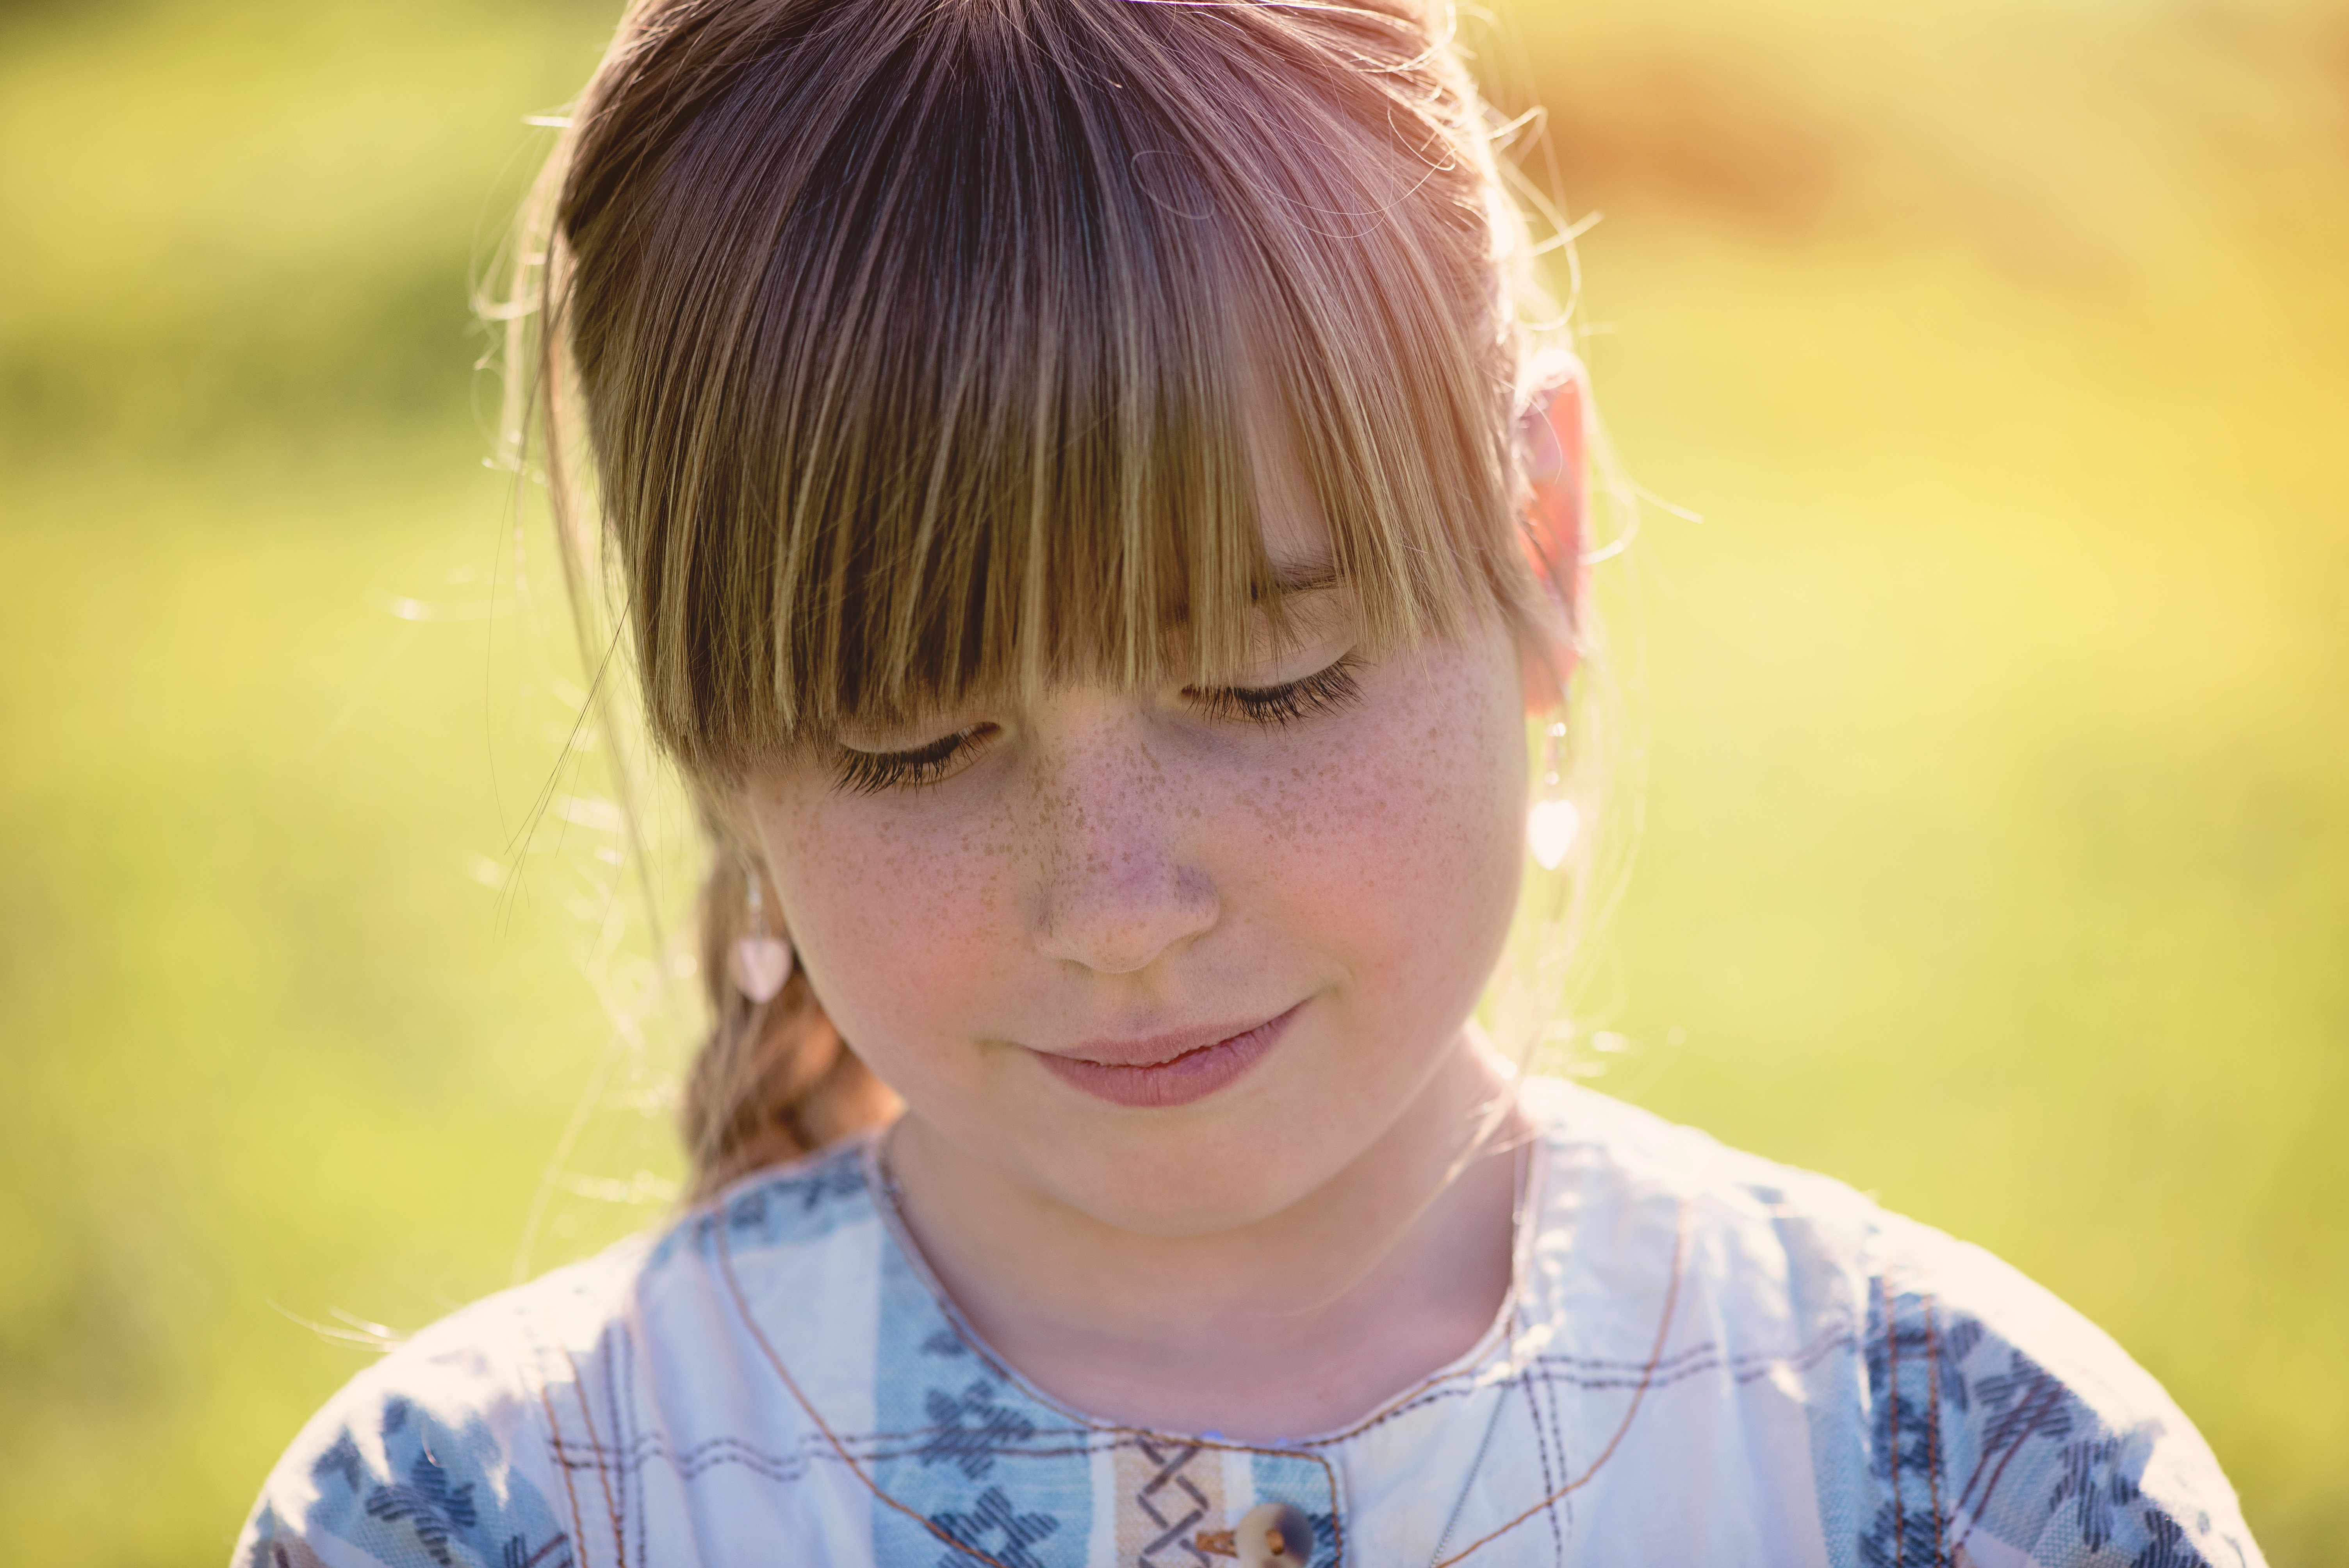
person, girl, woman, hair, flower, boy, view, portrait, spring, color, child, human, close, facial expression, season, hairstyle, smile, close up, face, nose, toddler, eye, head, skin, beauty, blond, emotion, portrait photography